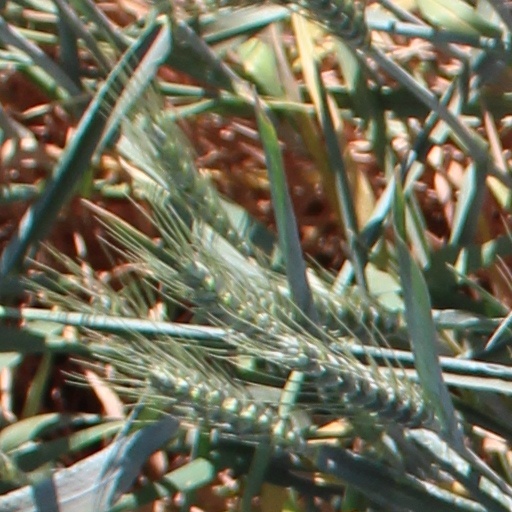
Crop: wheat